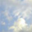
Label: cloud